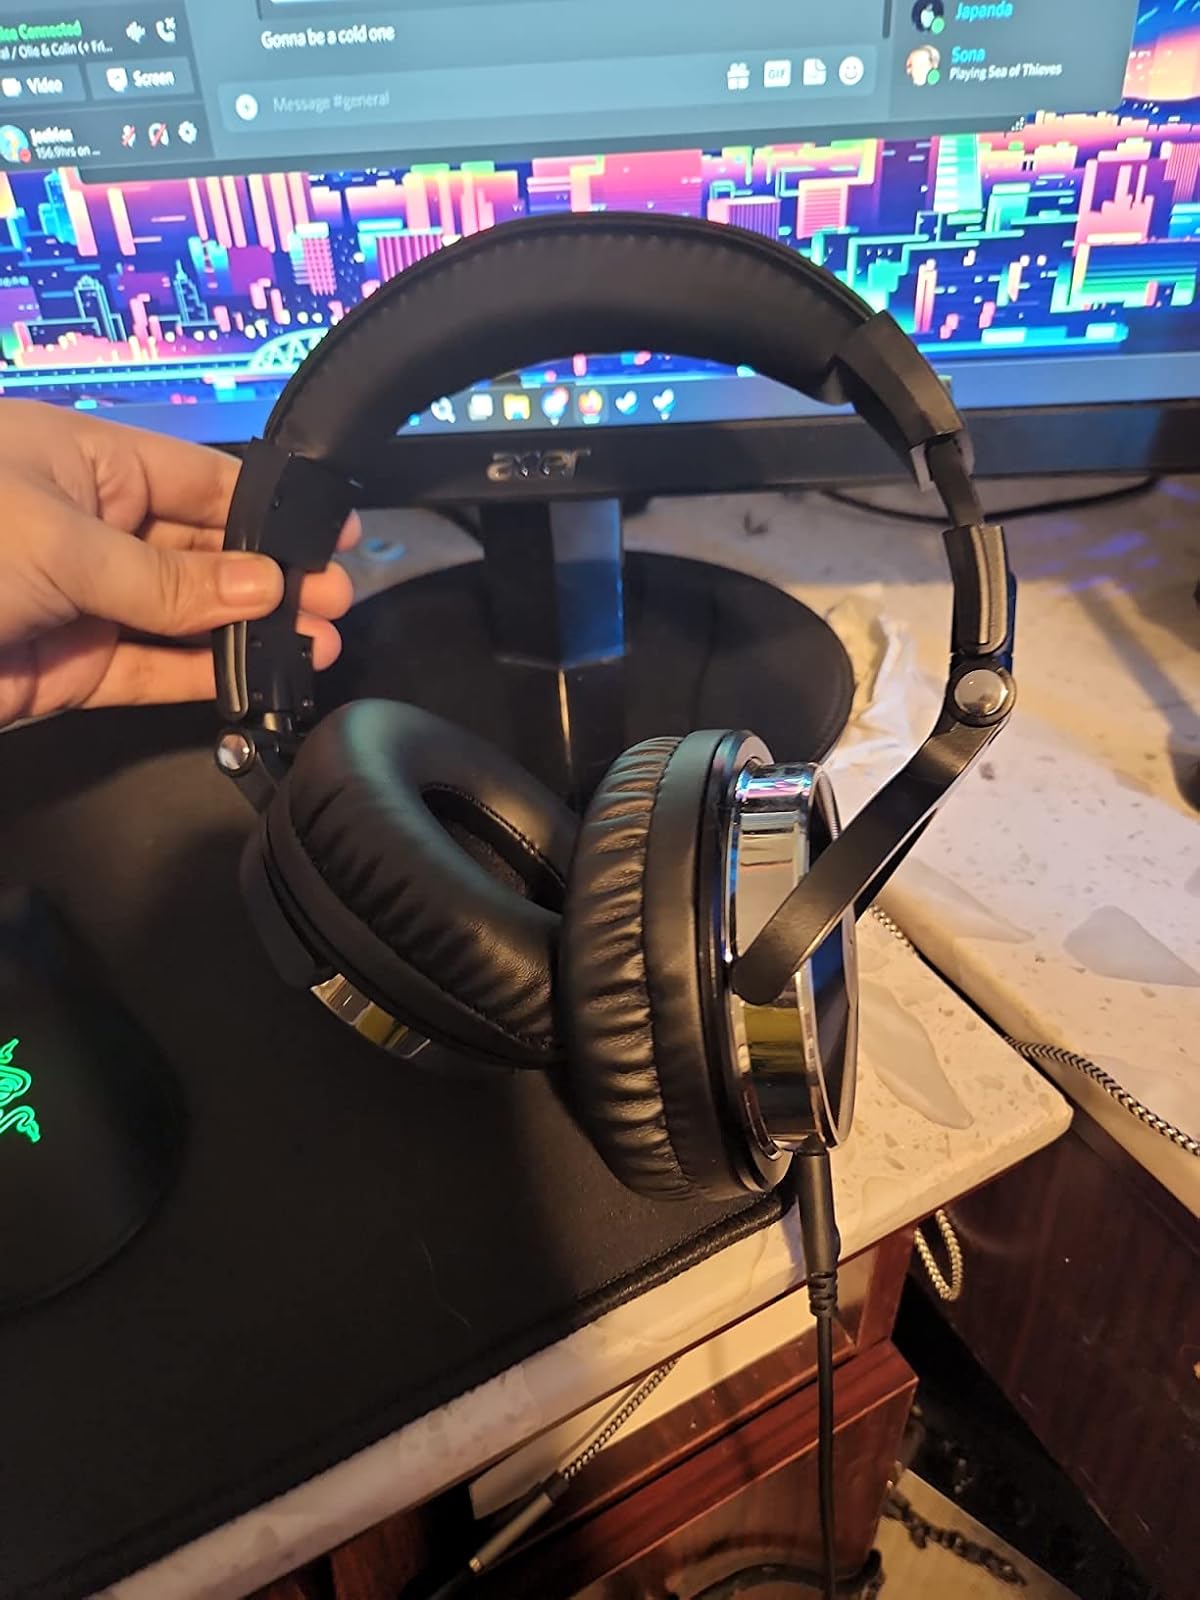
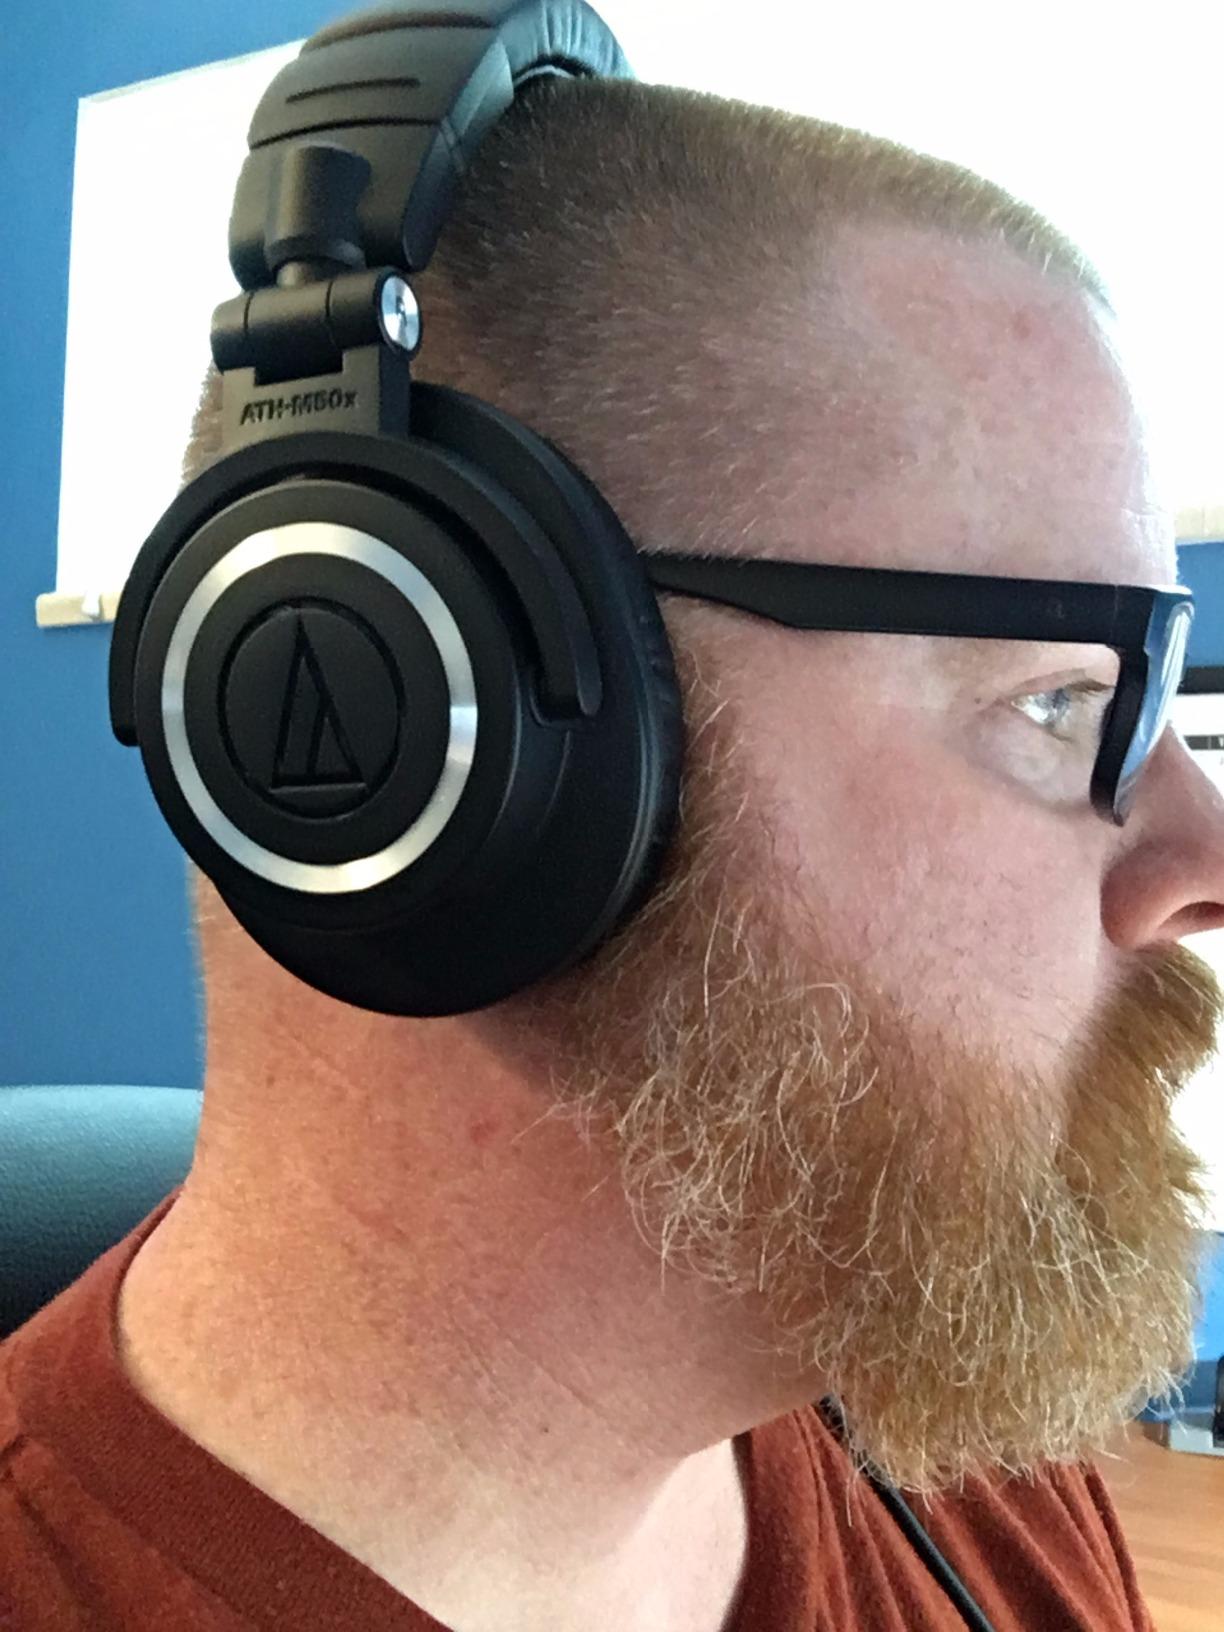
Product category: headphones
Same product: no